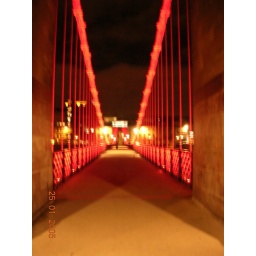
bridge lit up in red in the gorbals